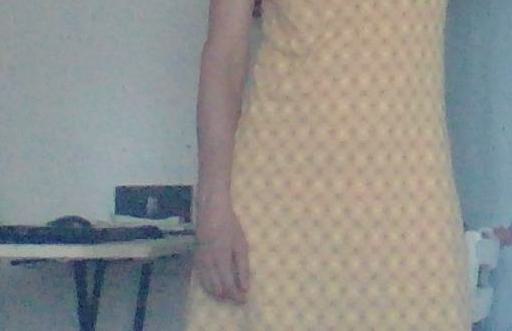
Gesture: no_gesture